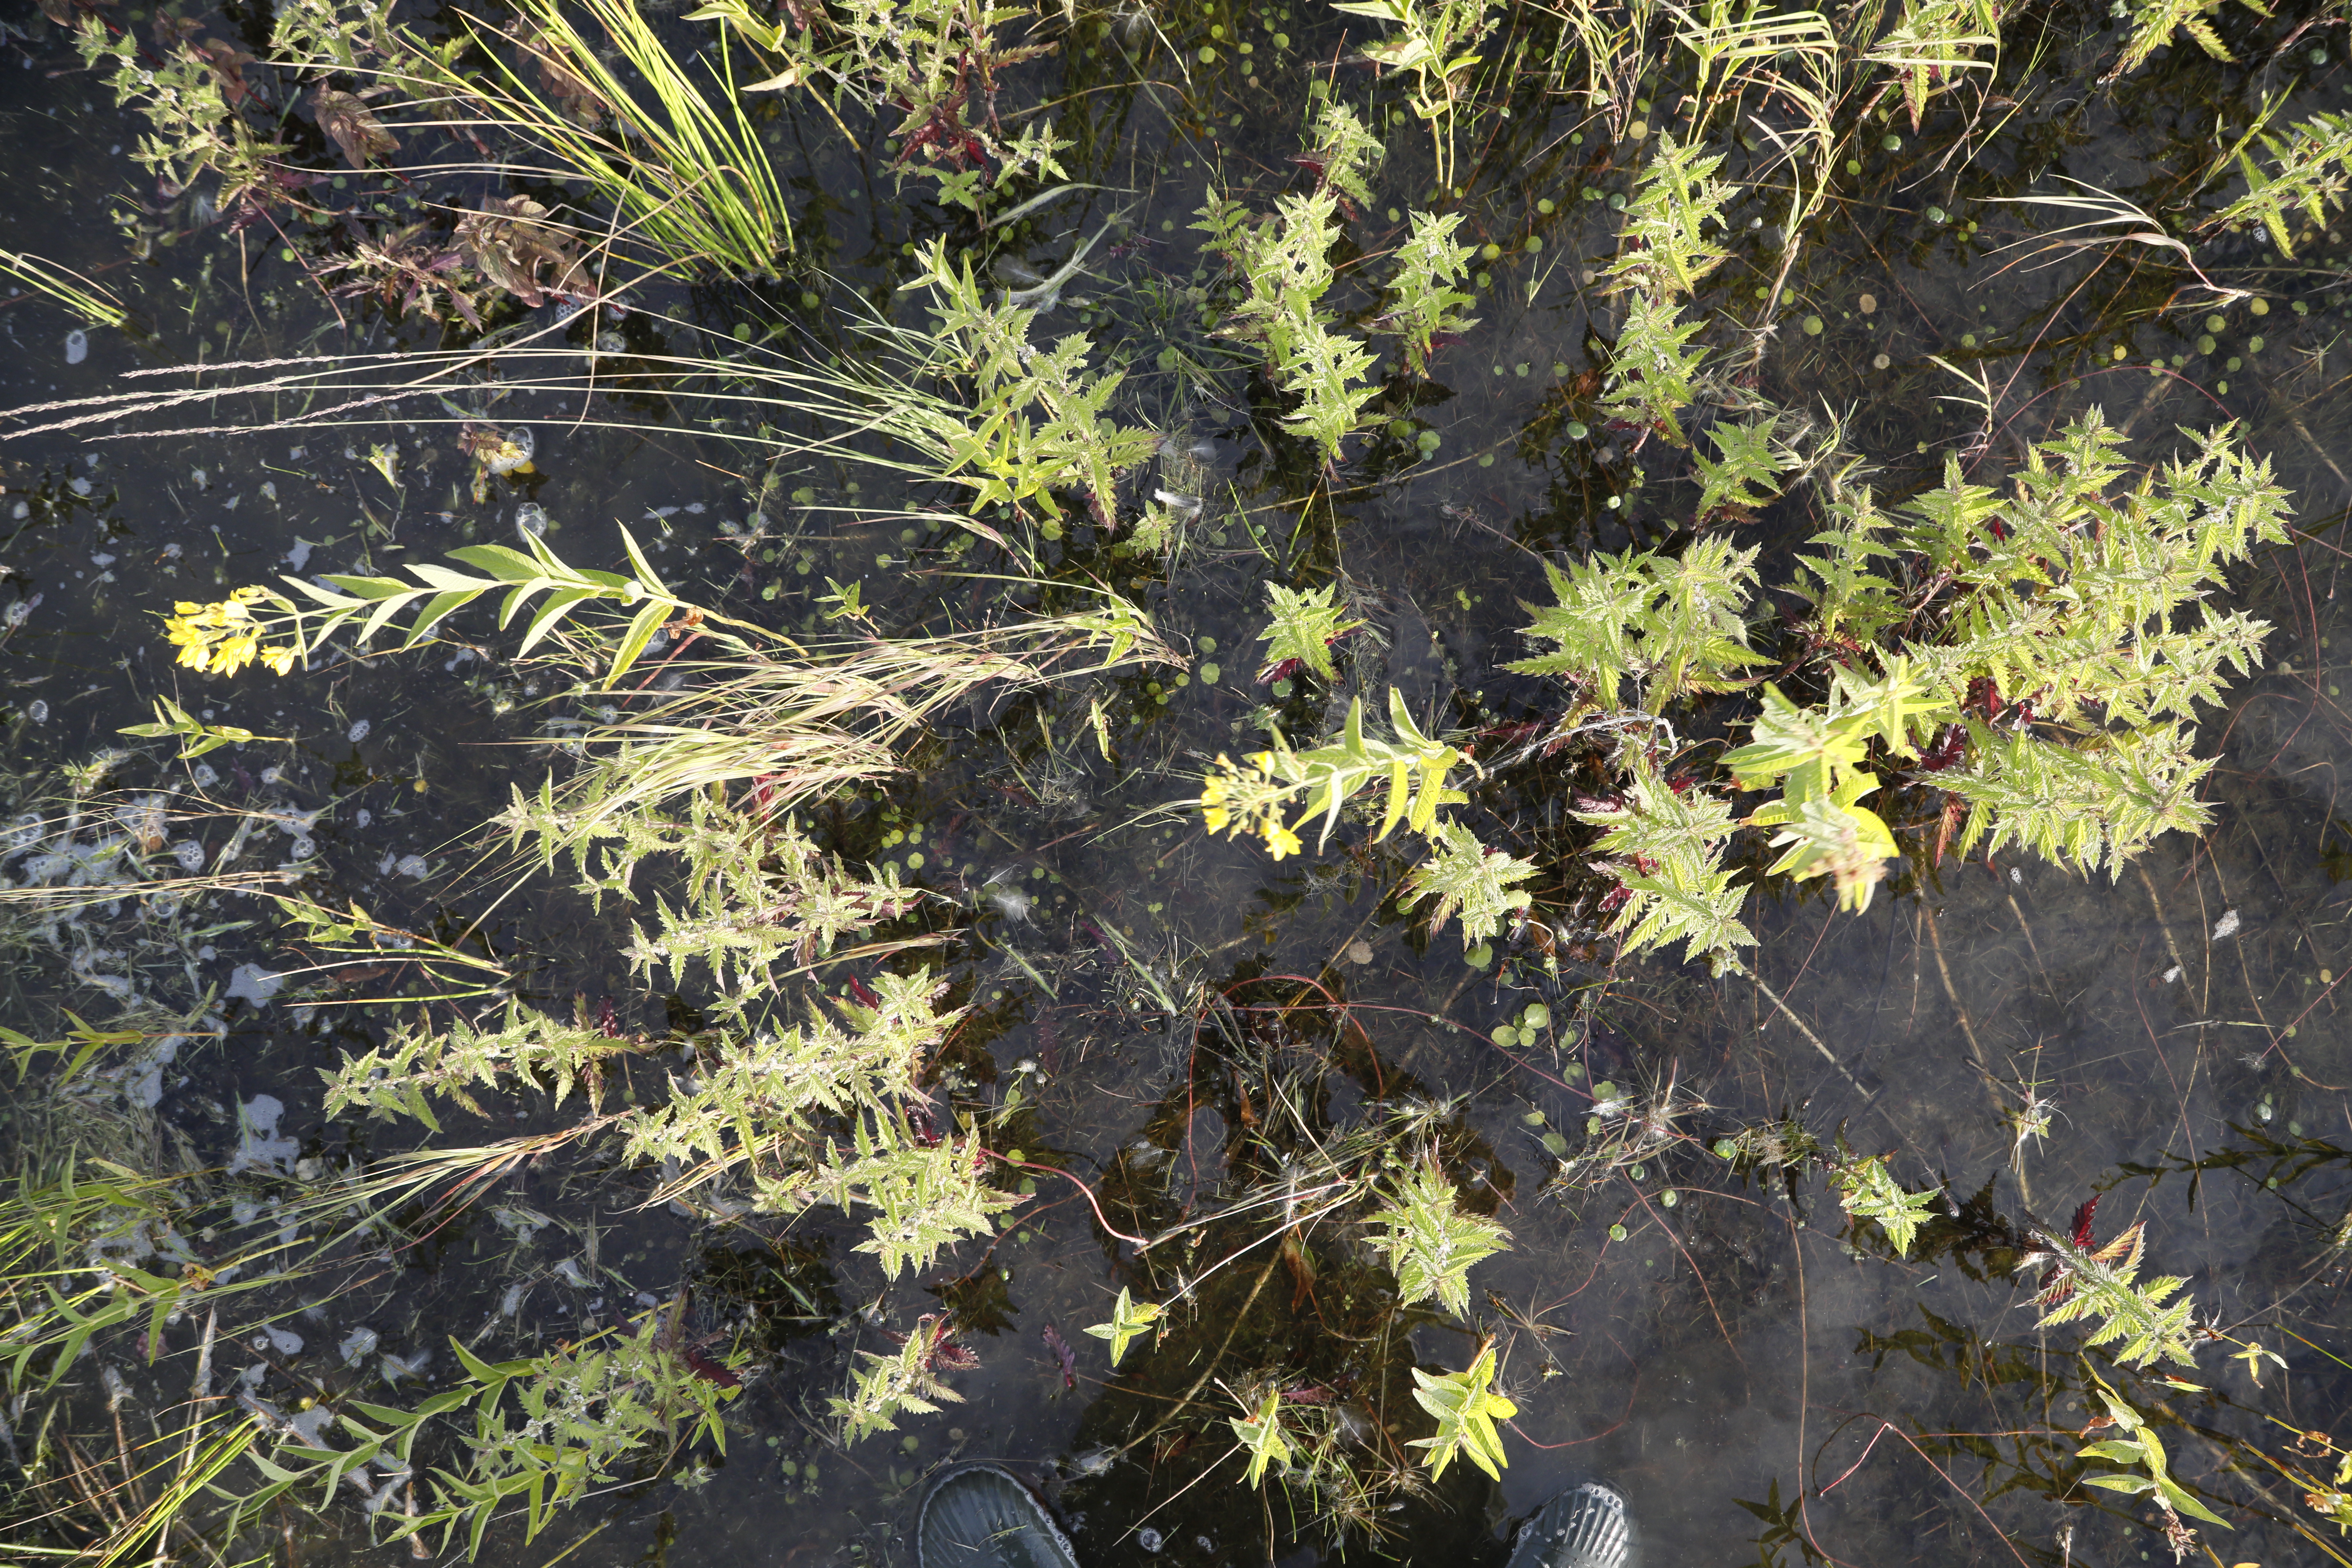
Plant species: Lysimachia vulgaris